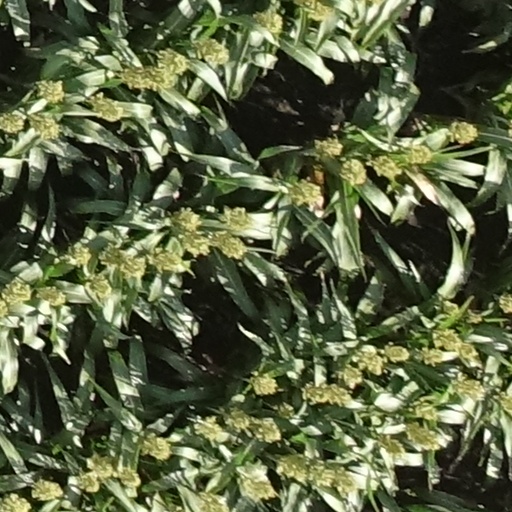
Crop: sorghum